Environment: real
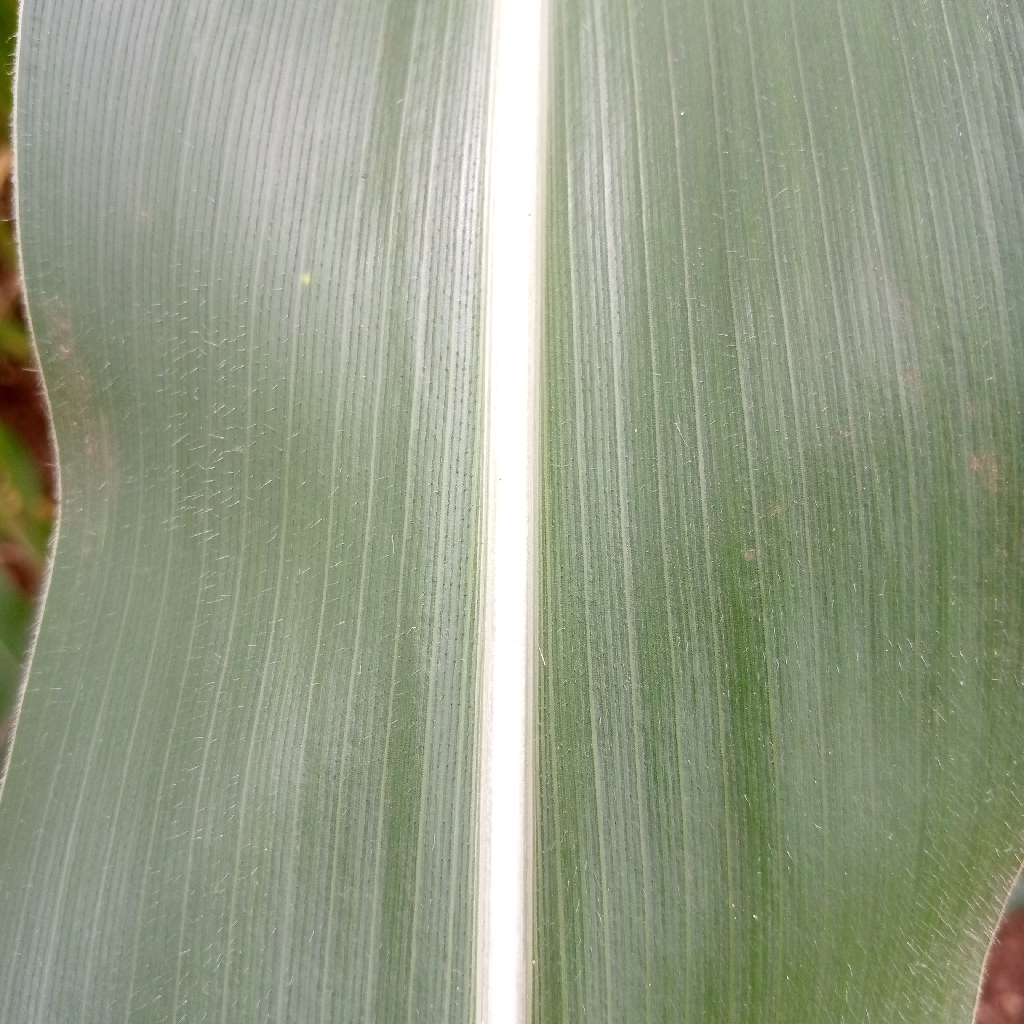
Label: healthy